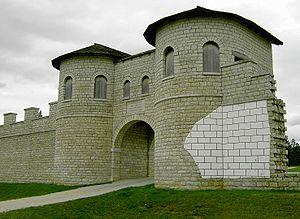
Les thermes romains de Weissenburg sont un ensemble thermal d'époque romaine, dans l'antique cité de Biriciana, province romaine de Rhétie sur les Limes, situé en périphérie de la ville moderne de Weißenburg in Bayern. Cet ensemble a été découvert en 1977 et intégré dans un musée en 1983.
La Germanie inférieure, Germanie seconde ou Basse-Germanie selon les auteurs et en latin Germania inferior, est une province romaine établie vers 90 par Domitien autour de la vallée de la Meuse, à l'ouest du Rhin, dans ce que sont aujourd'hui le Sud des Pays-Bas, la Belgique, le Luxembourg, une partie du Nord-Est de la France, et du Nord-Ouest de l'Allemagne.
Le mot latin castellum, diminutif de castrum désigne dans l'antiquité romaine deux types de construction :